Osvaldo Civile

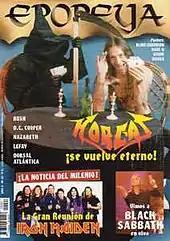
Civile on the cover of the magazine "Epopeya" #22, April 1999, in photograph intended as cover art for the "Eternos" CD

The band recorded a new CD, "Eternos", in January 1999. The art for the CD, published in an interview by the magazine "Epopeya" #22 (April 1999), included photos of Civile playing truco with the Grim Reaper (who was Walter Meza with a hood). He performed in his last concert with Horcas on 23 April at the pub El Duende. He commented to the band that he was planning to retire from music. In the following days he saluted other people close to him. Although some initial versions stated he committed suicide shooting himself in the chest, the official cause of death is catalogued as doubtful since it happened on 28 April 1999 and there are reasons to believe thah he was murdered. Newspapers that reported Civile's death used the pictures of him with the Grim Reaper to accompany the story. Gustavo Rowek pointed out that Civile had problems with alcoholism and frequent episodes of depression. He was buried at the Podesta Municipal Cemetery. The band edited the "Eternos" CD and continued their career, but used different cover art for it.